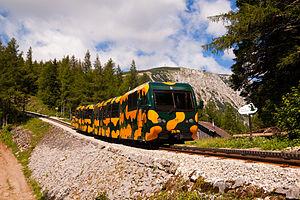
Les chemins de fer de la NÖVOG constituent un réseau de transport de passagers par chemin de fer local desservant le land de Basse-Autriche et une partie du land de Styrie en Autriche. Il est exploité par la société d'État NÖVOG, propriété à 100 % du land de Basse-Autriche.